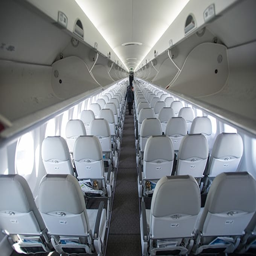
this is a photo of airplane .